Horn 'Ok' Pleassss

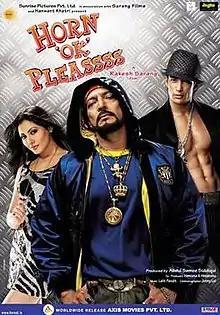
Official Poster

Horn Ok Pleassss is a 2009 Indian Hindi-language comedy film directed by Rakesh Sarang. The film stars Muzammil Ibrahim, Rimi Sen, and Nana Patekar.